Star Fleet Battles

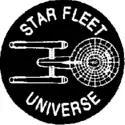
Commander's Edition Logo

"Commander's Edition" was, effectively, a ground-up rewrite of the rules. The old rule-number system was discarded in favor of a completely new alpha-numeric system. The three Expansions were scrapped and re-packaged. However, other than the new (bigger) reorganized rulebook, the initial 1983 release of the boxed set was mostly unchanged from the "Designer's Edition", including the box (later printings labeled it "Star Fleet Battles: Volume I"). The separate "Star Fleet Battles Commander's Rulebook" was also available for previous owners of "Star Fleet Battles", with a "Volume II" following in 1984.